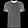
Label: T - shirt / top